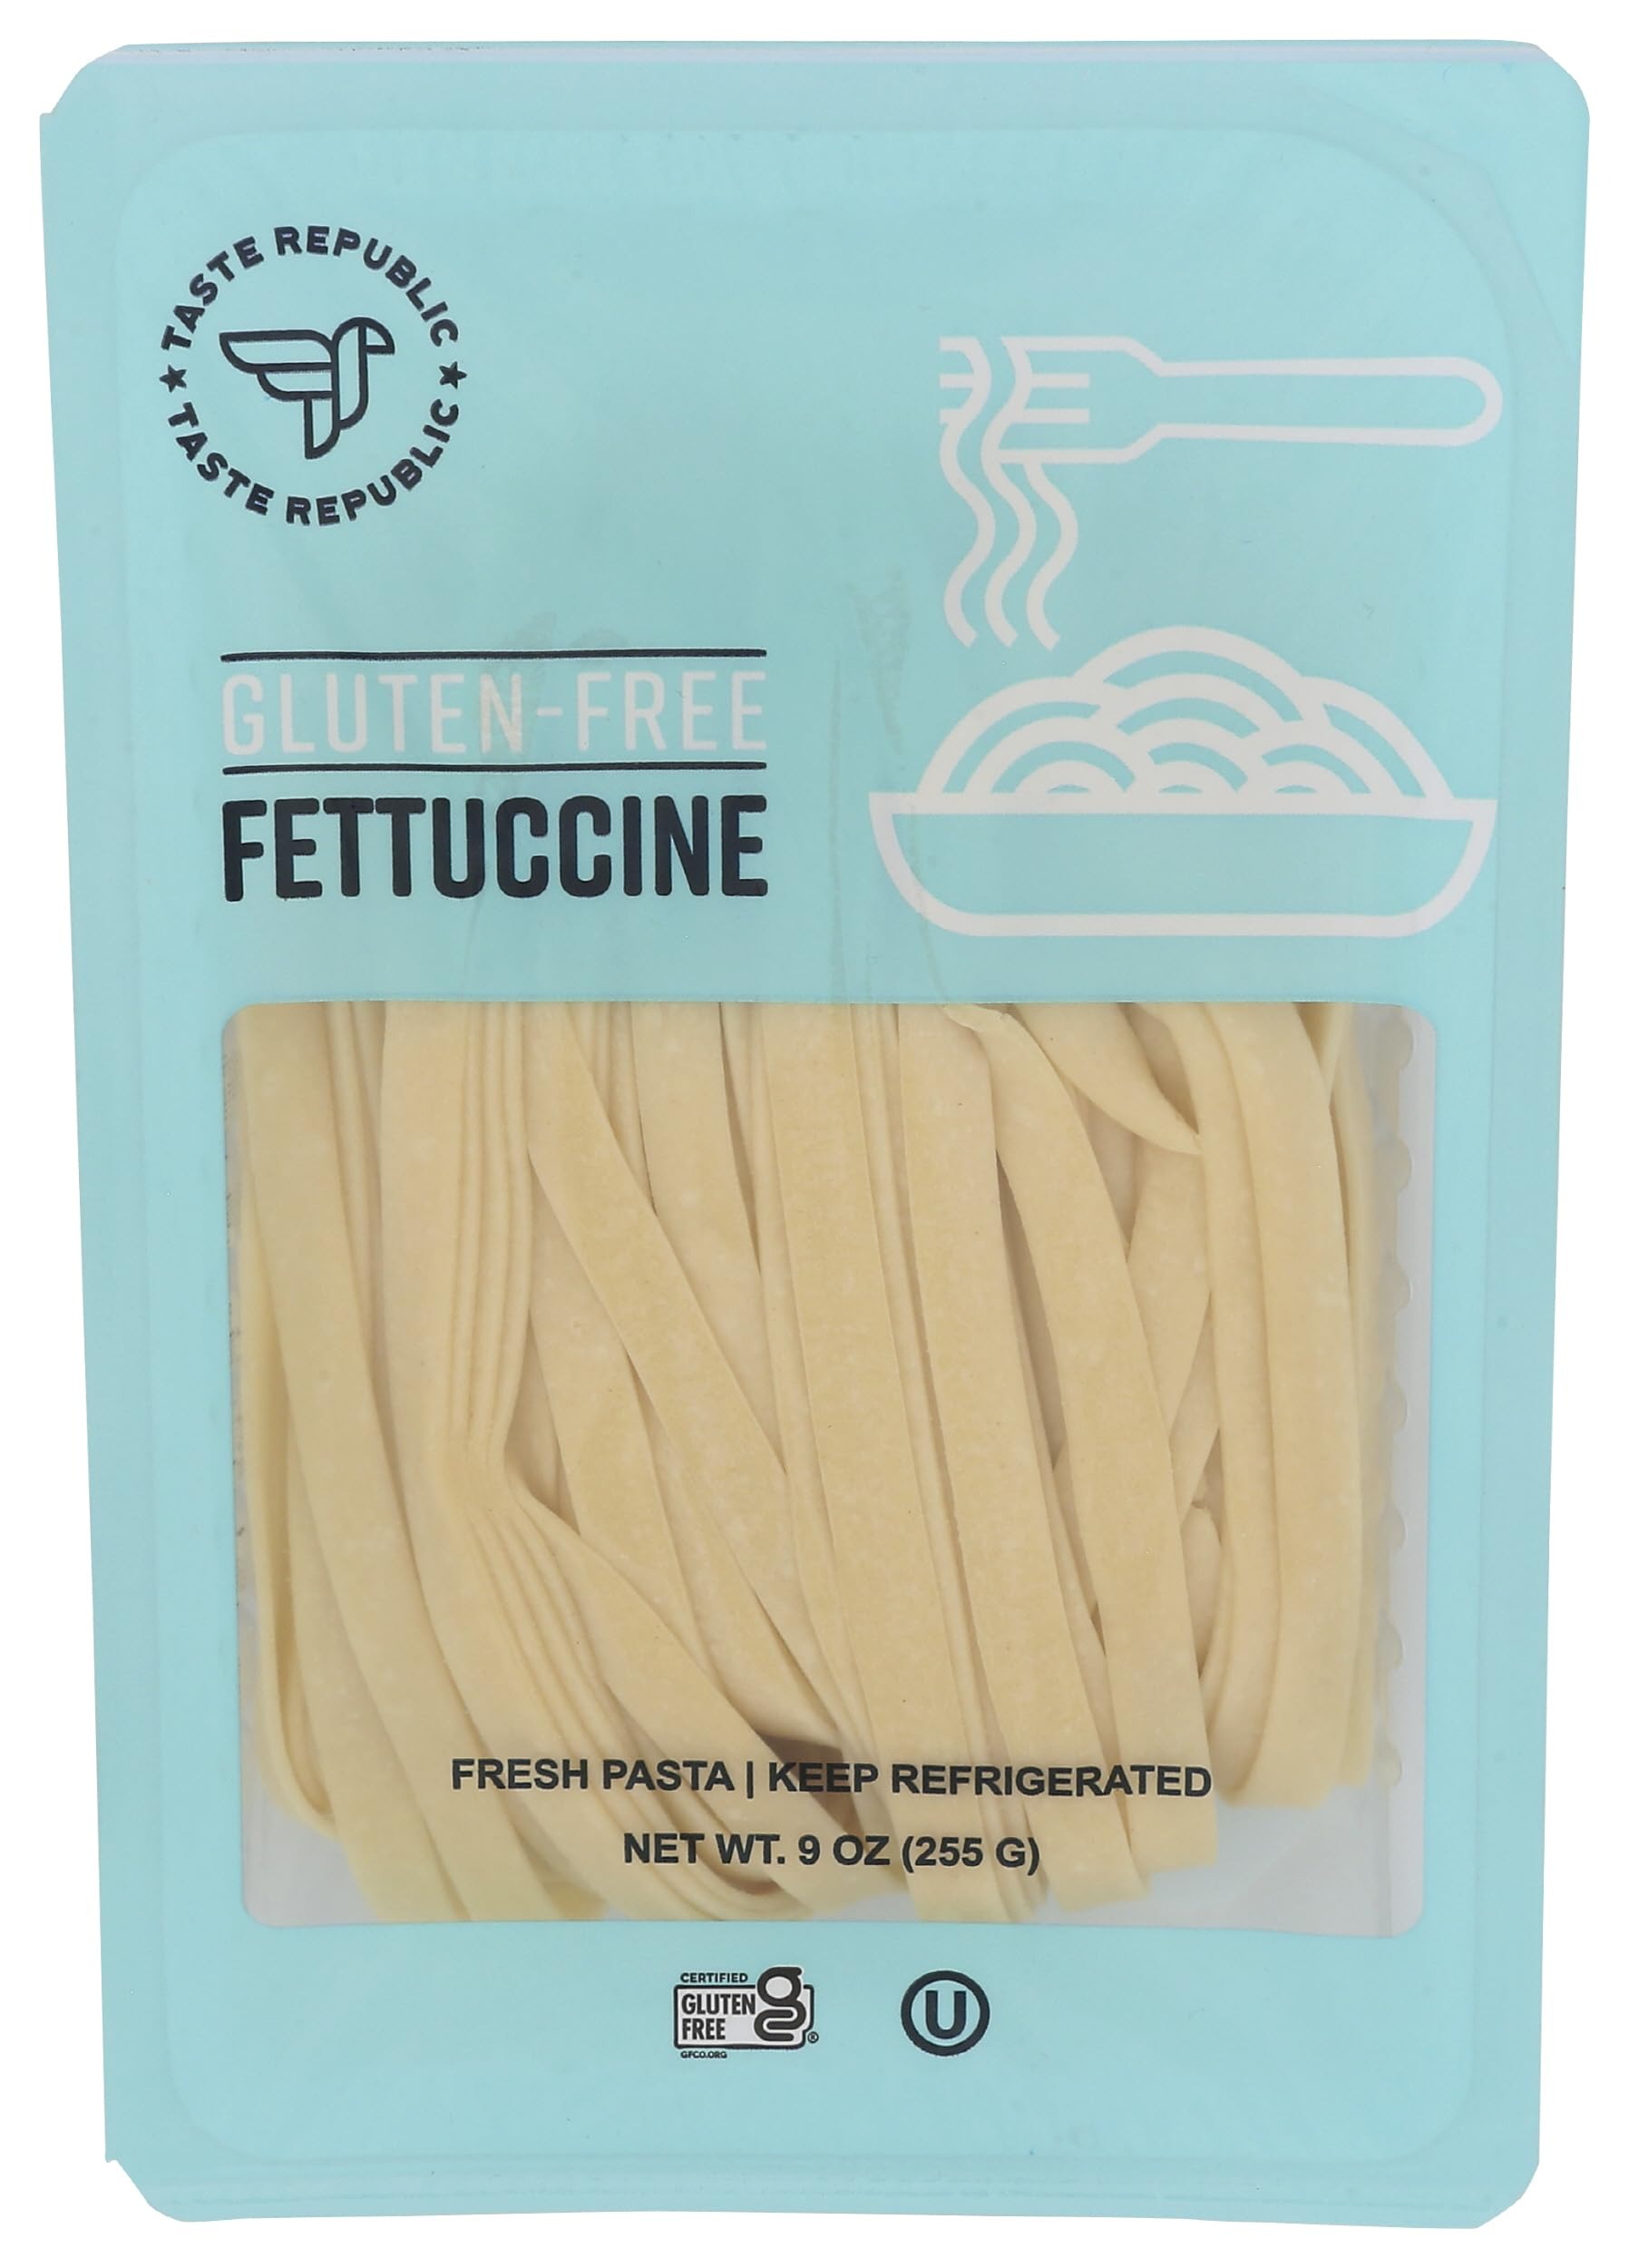
Item Name: Gluten-Free Pasta, Fettuccine, Fresh Brown Rice Noodles Cook in Just 3 Minutes by Taste Republic, 9oz
Bullet Point 1: AWARD-WINNING GLUTEN-FREE PASTA – our pasta is known for its incredible taste. It’s crafted to deliver on both taste and texture. You’d never know it’s gluten-free.
Bullet Point 2: COOKS TO PERFECTION IN JUST 3 MINUTES – so quick and easy to make, these gluten-free noodles cook to a delicious al dente perfection in just 3 minutes. Add your favorite sauce and enjoy!
Bullet Point 3: FRESH PASTA – Our fresh pasta is refrigerated and can be frozen to keep up to 12 months. When cooking gluten-free pasta noodles from frozen, no need to thaw, just put directly into boiling water.
Bullet Point 4: CERTIFIED GLUTEN-FREE AND KOSHER – our brown rice pasta is Kosher and Certified Gluten-Free. All our pasta is made in a gluten-free facility with dedicated gluten-free equipment.
Bullet Point 5: ABOUT TASTE REPUBLIC – We’re revolutionizing gluten-free food. We stand for: clean ingredients, unconventional thinking, and delicious food. We’re a Certified B Corp. Proudly made in Madison, WI.
Product Description: While touring Europe, Peter Robertson fell in love with the food and culture of Italy. He began studying traditional fresh pasta that was a staple of the Italian food he loved and ultimately, began making authentic fresh pasta on his own using the same technique. <br><br> Robertson returned to the US and created a first-of-its-kind, fresh, gluten-free pasta for a friend who was diagnosed with Celiac disease. It was a huge hit. In fact, that pasta recipe changed the landscape of the entire gluten-free pasta world. <br><br> At Taste Republic, we believe that good food starts with clean, quality ingredients. Everyone deserves good food, regardless of allergies or lifestyle.
Value: 9.0
Unit: Ounce

Price: 4.28